Bridges of Lyon

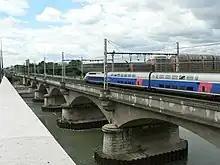
The viaduct SNCF (1857) in 2008

This cast-iron railway bridge was built from 1854 in 1857 to support the Lyon-Geneva, which merged in 1857 with the Chemins de fer de Paris à Lyon et à la Méditerranée (PLM). Today it allows passage via the to the west of France and to Paris. For a few meters it parallels the Raymond Poincaré road bridge and tunnel.